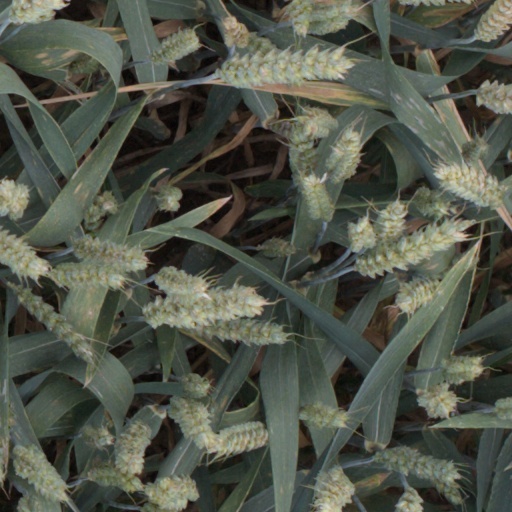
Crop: wheat